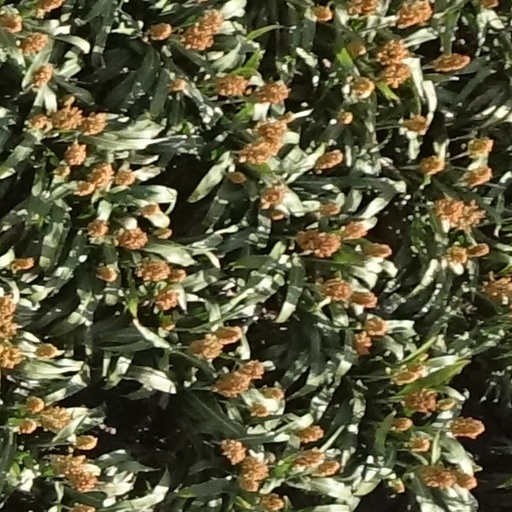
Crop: sorghum